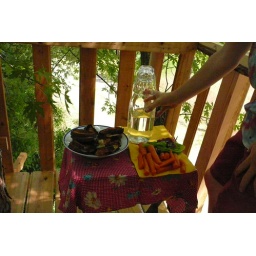
lunch in the tree house